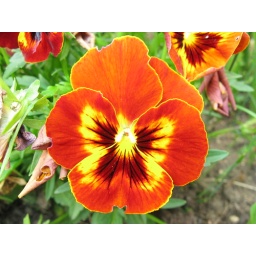
flower in our bed